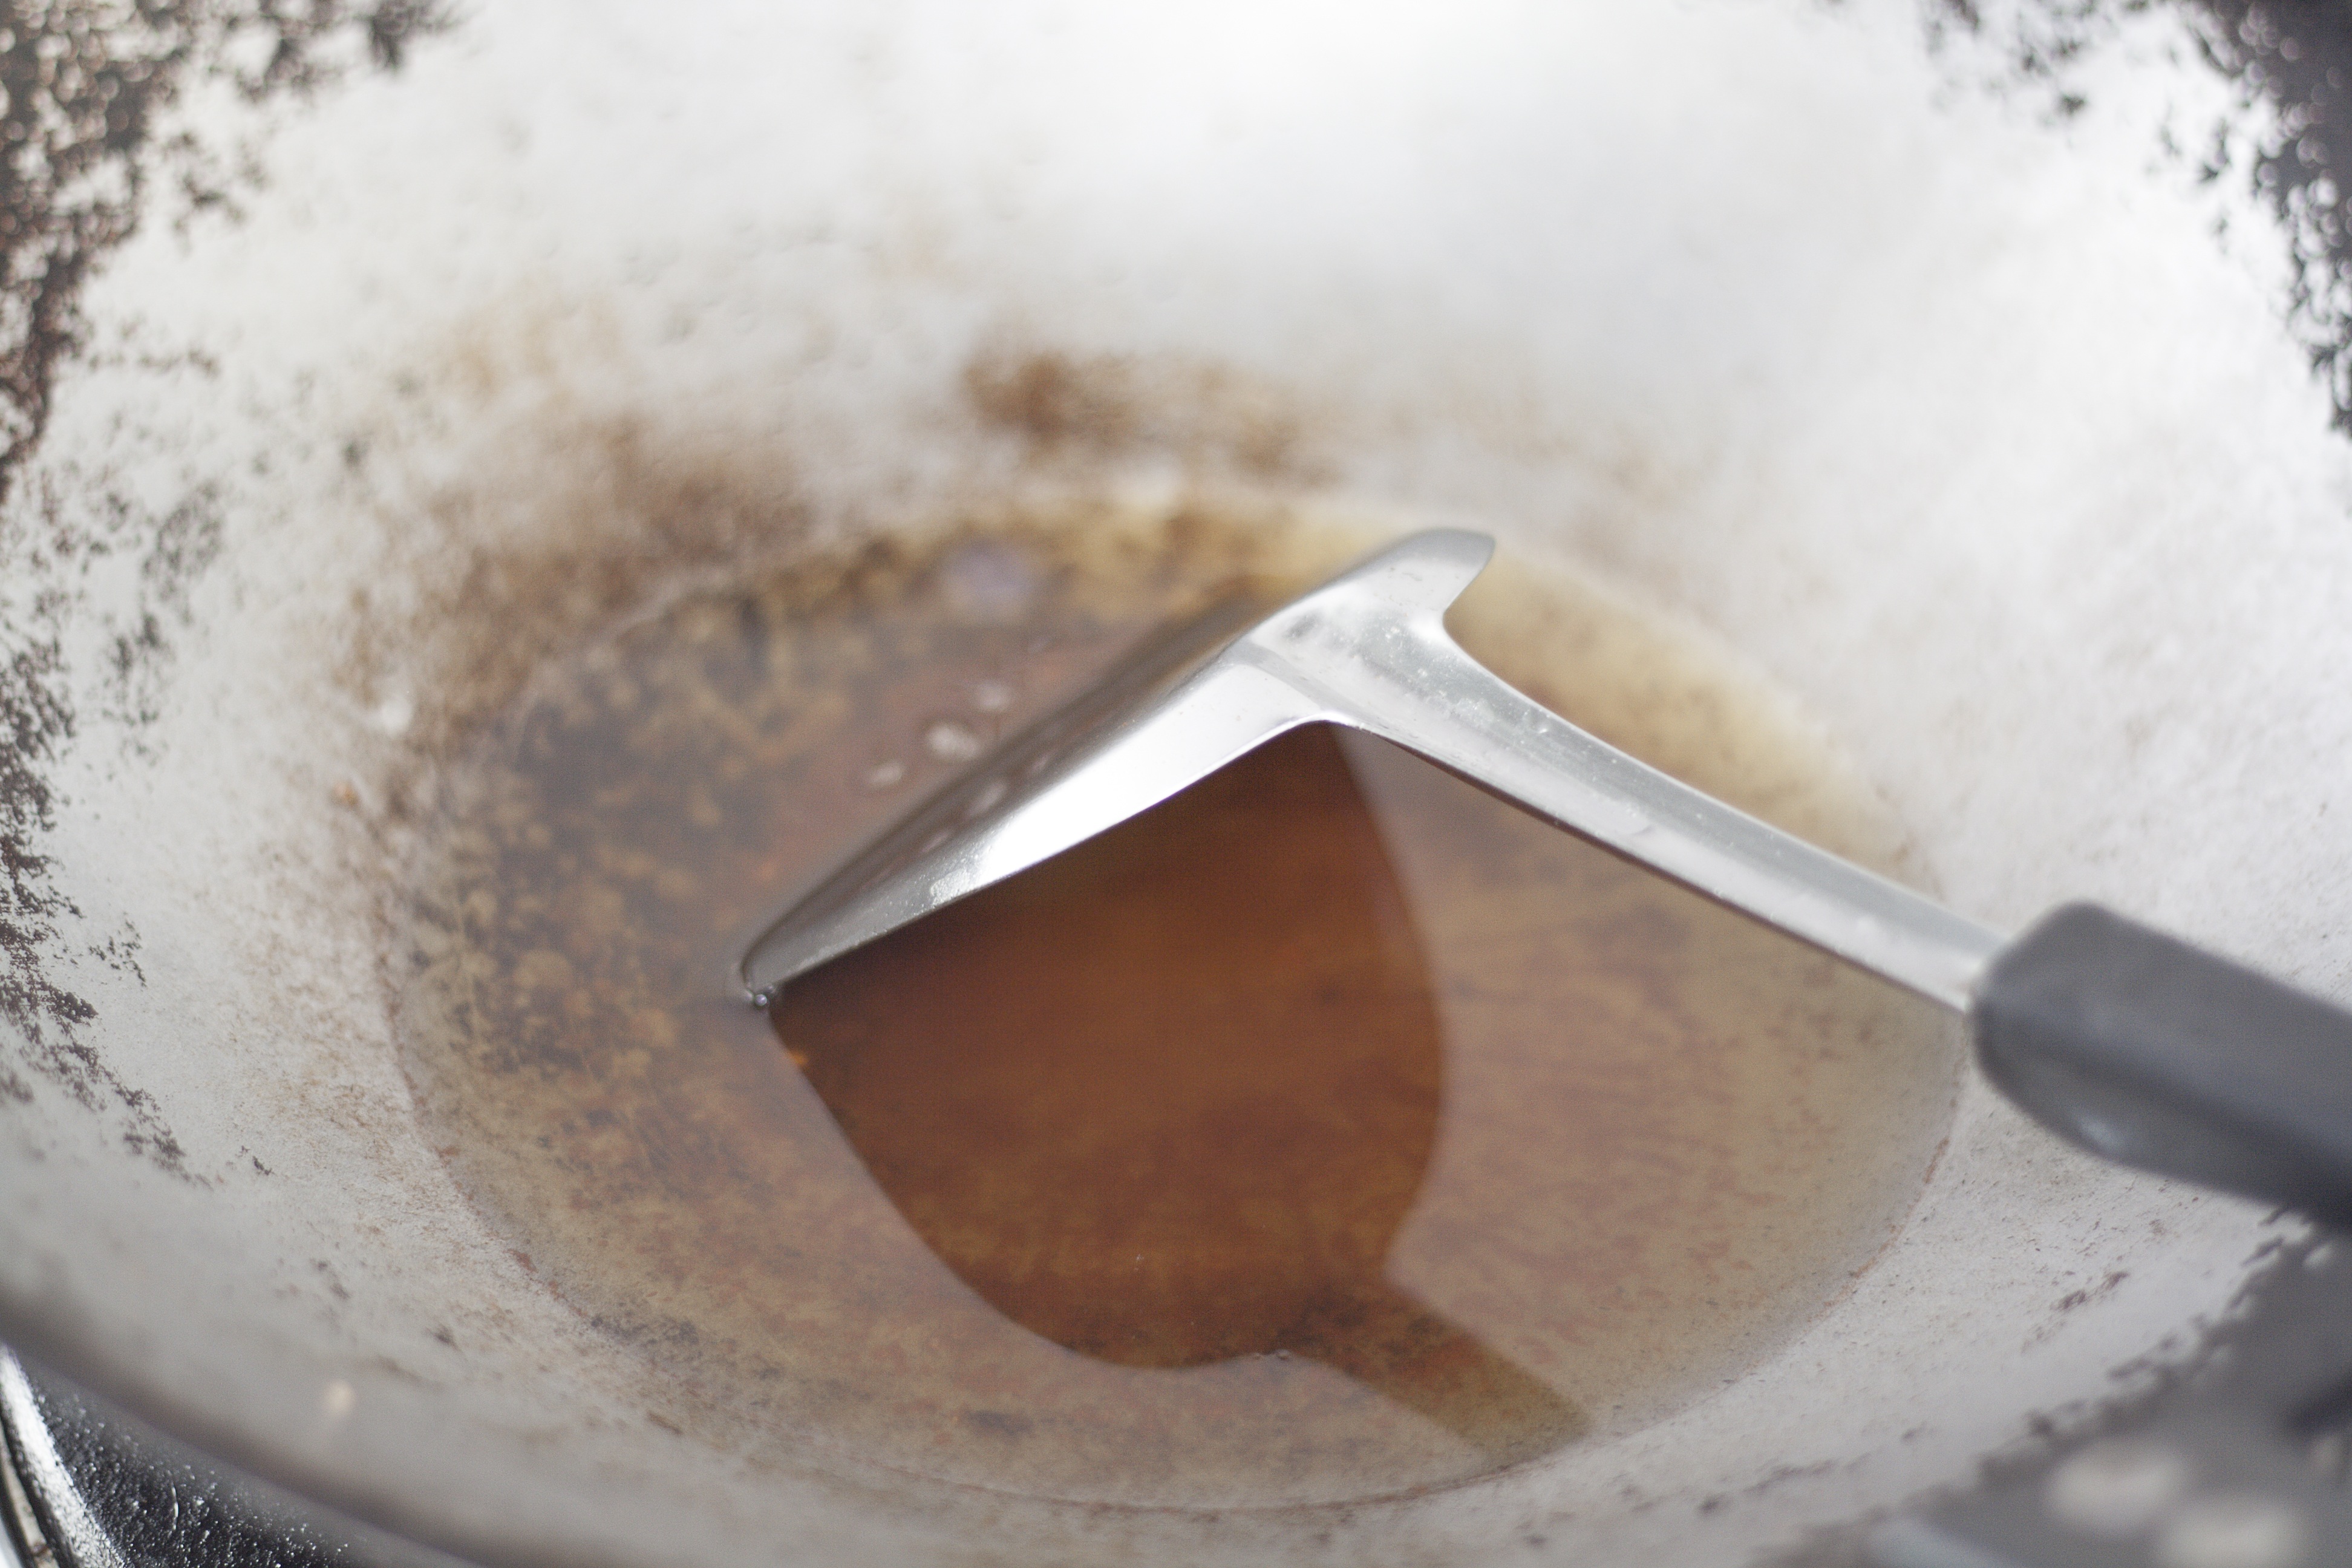
food, cooking, kitchen, asia, powder, baking, dessert, delicious, pan, cook, wok, coconut, icing, fry, oil, flavor